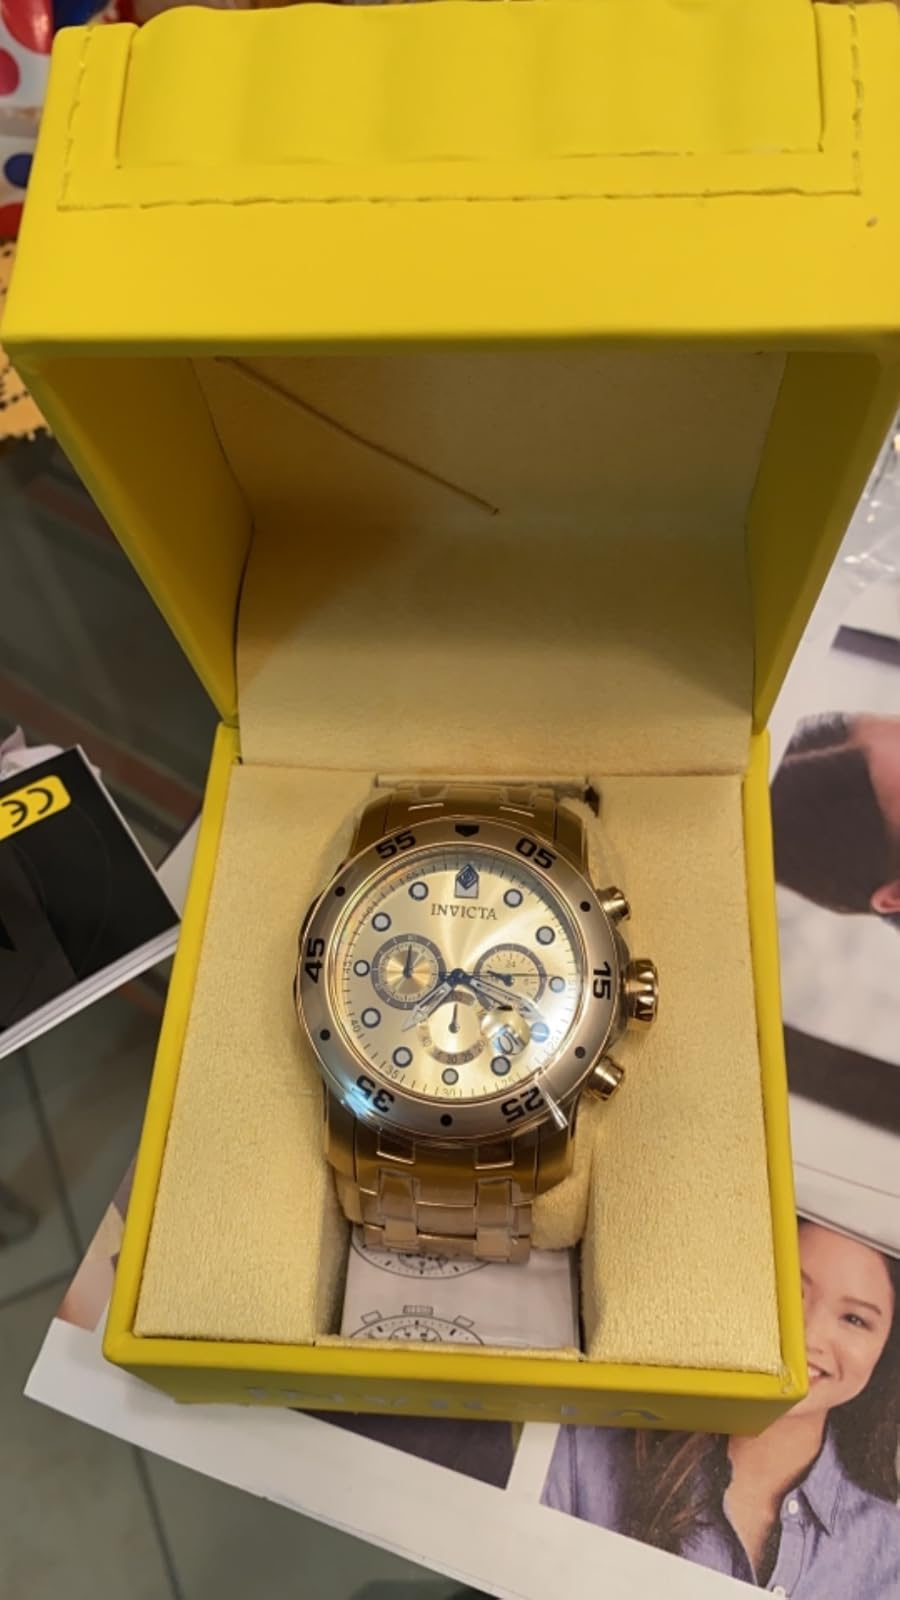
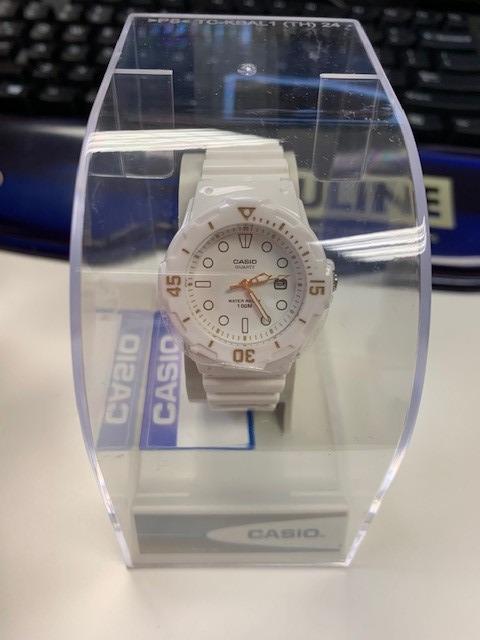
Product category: accessories_watch
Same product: no